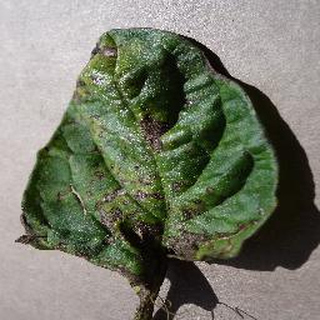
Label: tomato_early_blight